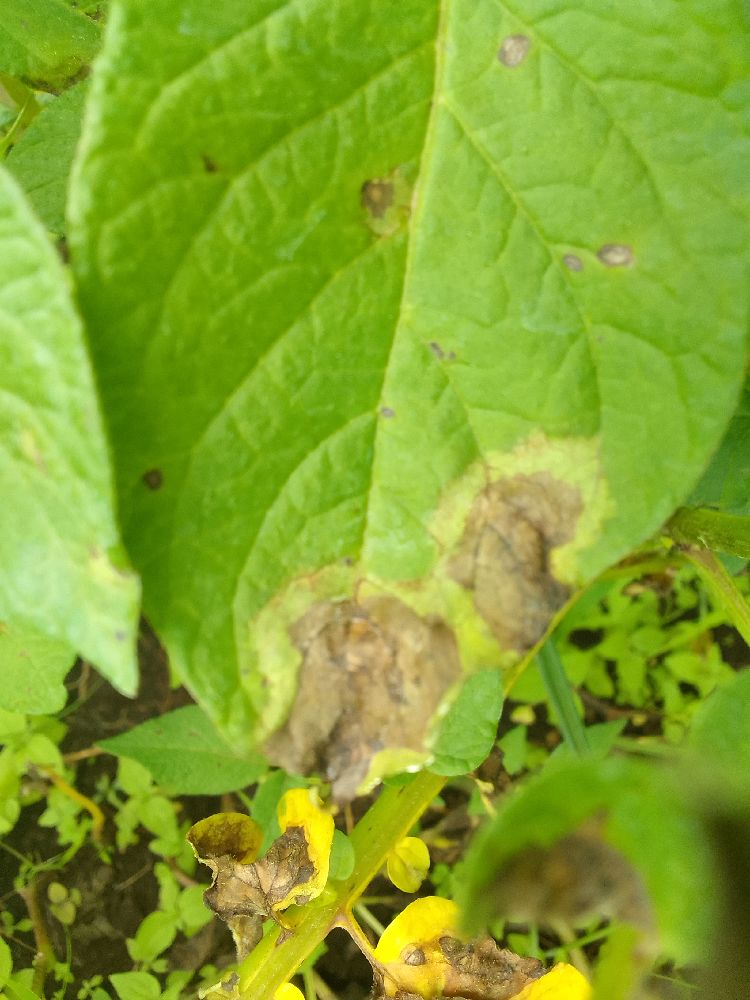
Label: Late blight